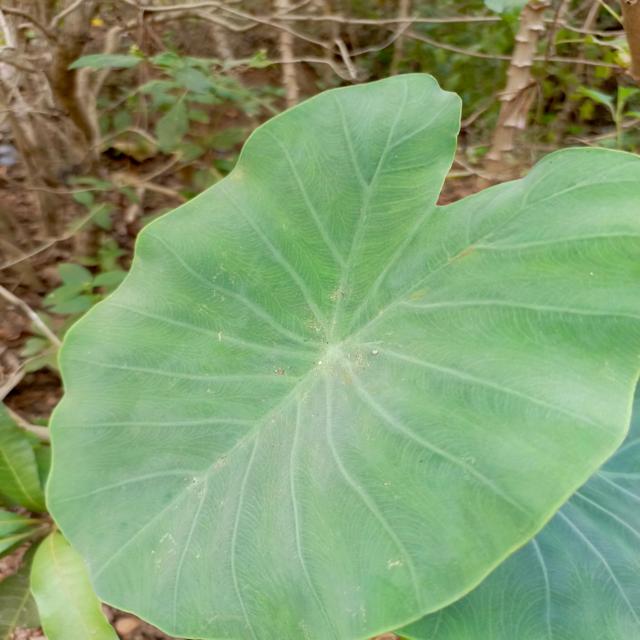
Label: Healthy